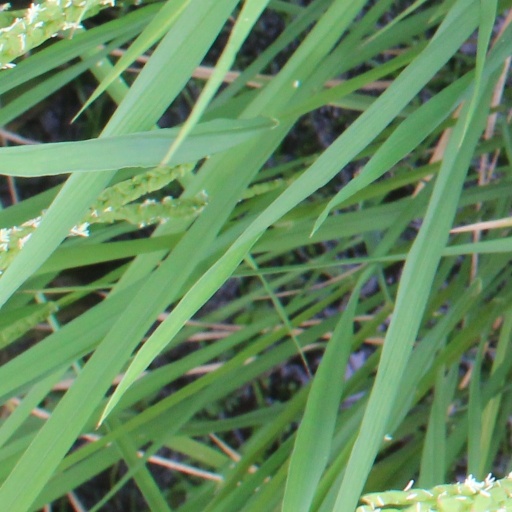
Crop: rice